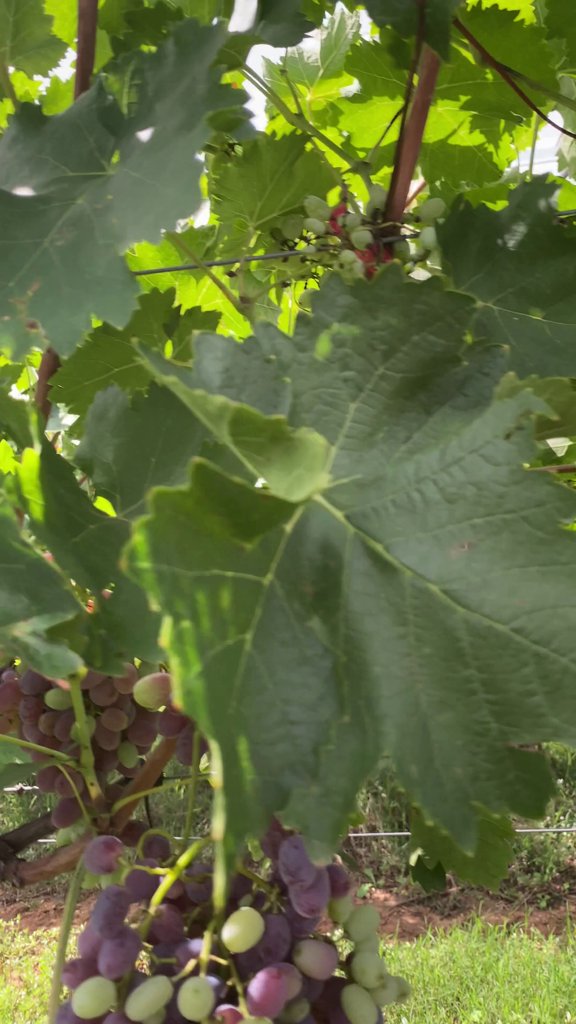
Berries visible: 94
Grape clusters: 3